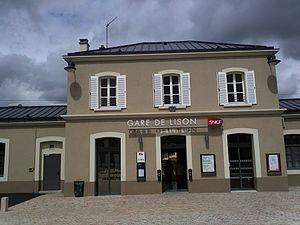
gare de Lison